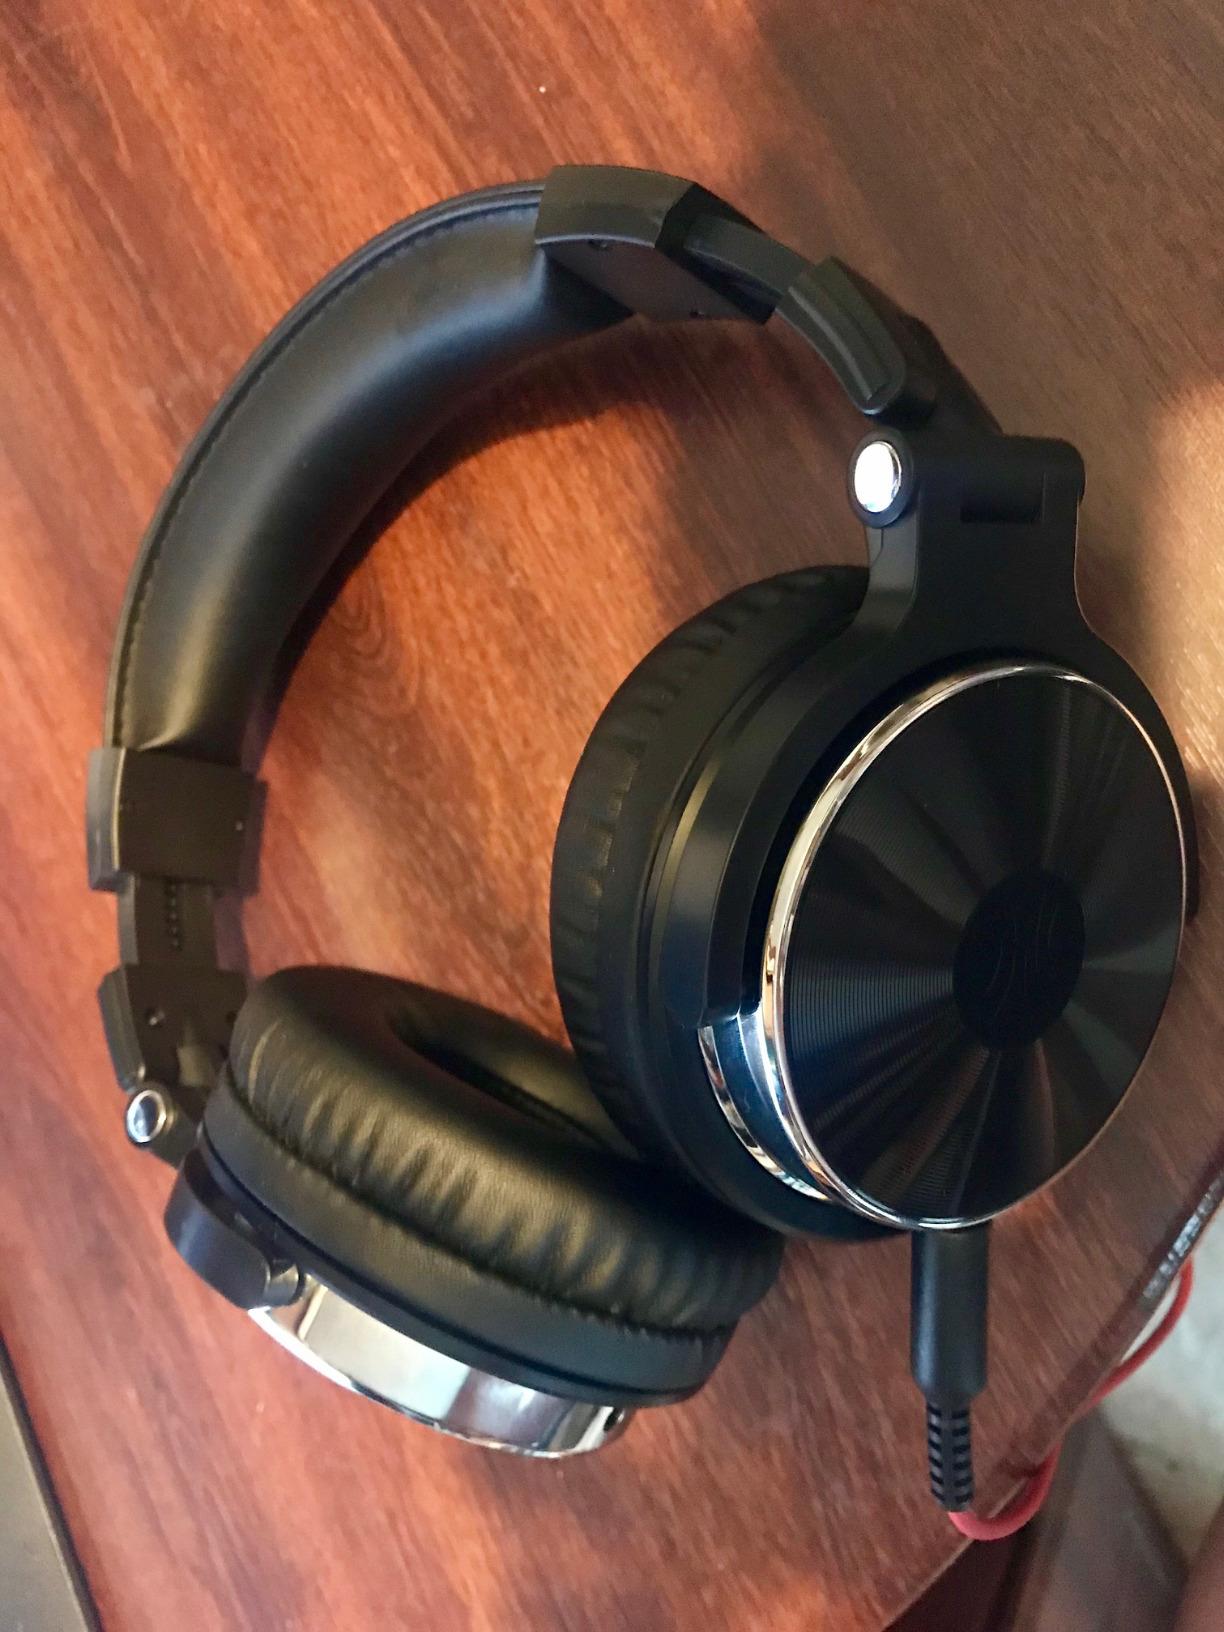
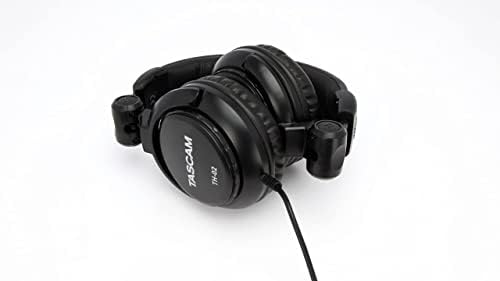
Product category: headphones
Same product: no